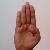
The image shows a hand gesture representing the letter 'B' in Indian Sign Language.